Kazan

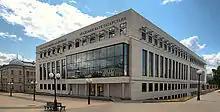
Main building of Tatarstan Academy of Sciences

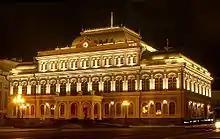
Kazan town hall (before 1917 – the Hall of Nobility)

Kazan's river port is one of the largest on the Volga River, thanks to the system of canals from which Kazan is sometimes called the "port of five seas". The main building of the river station was built together with the new river port by the early 1960s and renovated in 2005. The station serves both passengers of intercity cruise ships and commuter boats (including high-speed fleet) – to the Kamsky Ustye, Tetyush, Bolgar, Pechishch, Sviyazhsk and Sadovaya. The daily passenger traffic in the summer period is up to 6,000 people per day. In winter, pneumocushion boats are used, it goes from Kazan to Verkhny Uslon.